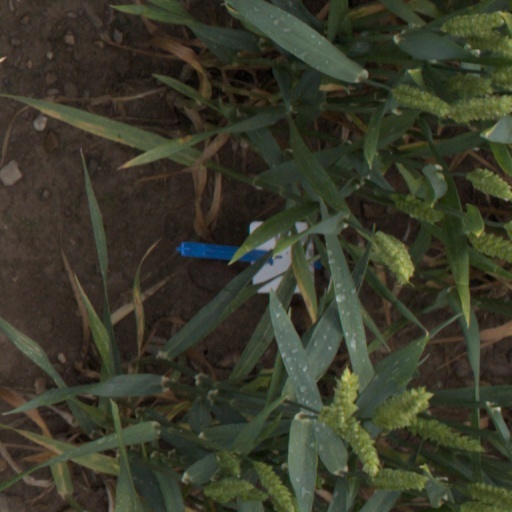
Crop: wheat